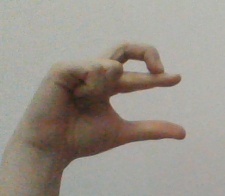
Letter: thal